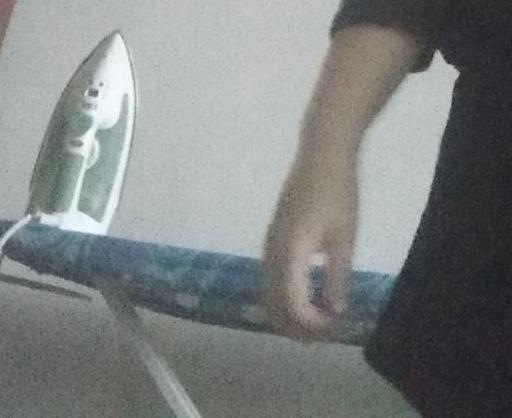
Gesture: no_gesture